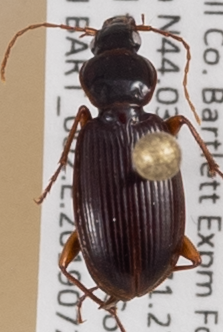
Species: Synuchus impunctatus
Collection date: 2019-07-24
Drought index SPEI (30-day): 0.54
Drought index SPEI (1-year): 1.13
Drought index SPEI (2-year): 0.8